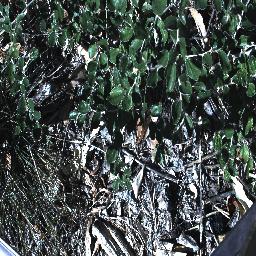
Label: chinee_apple